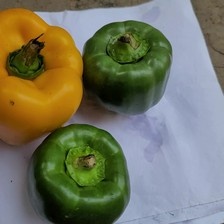
Label: capsicum